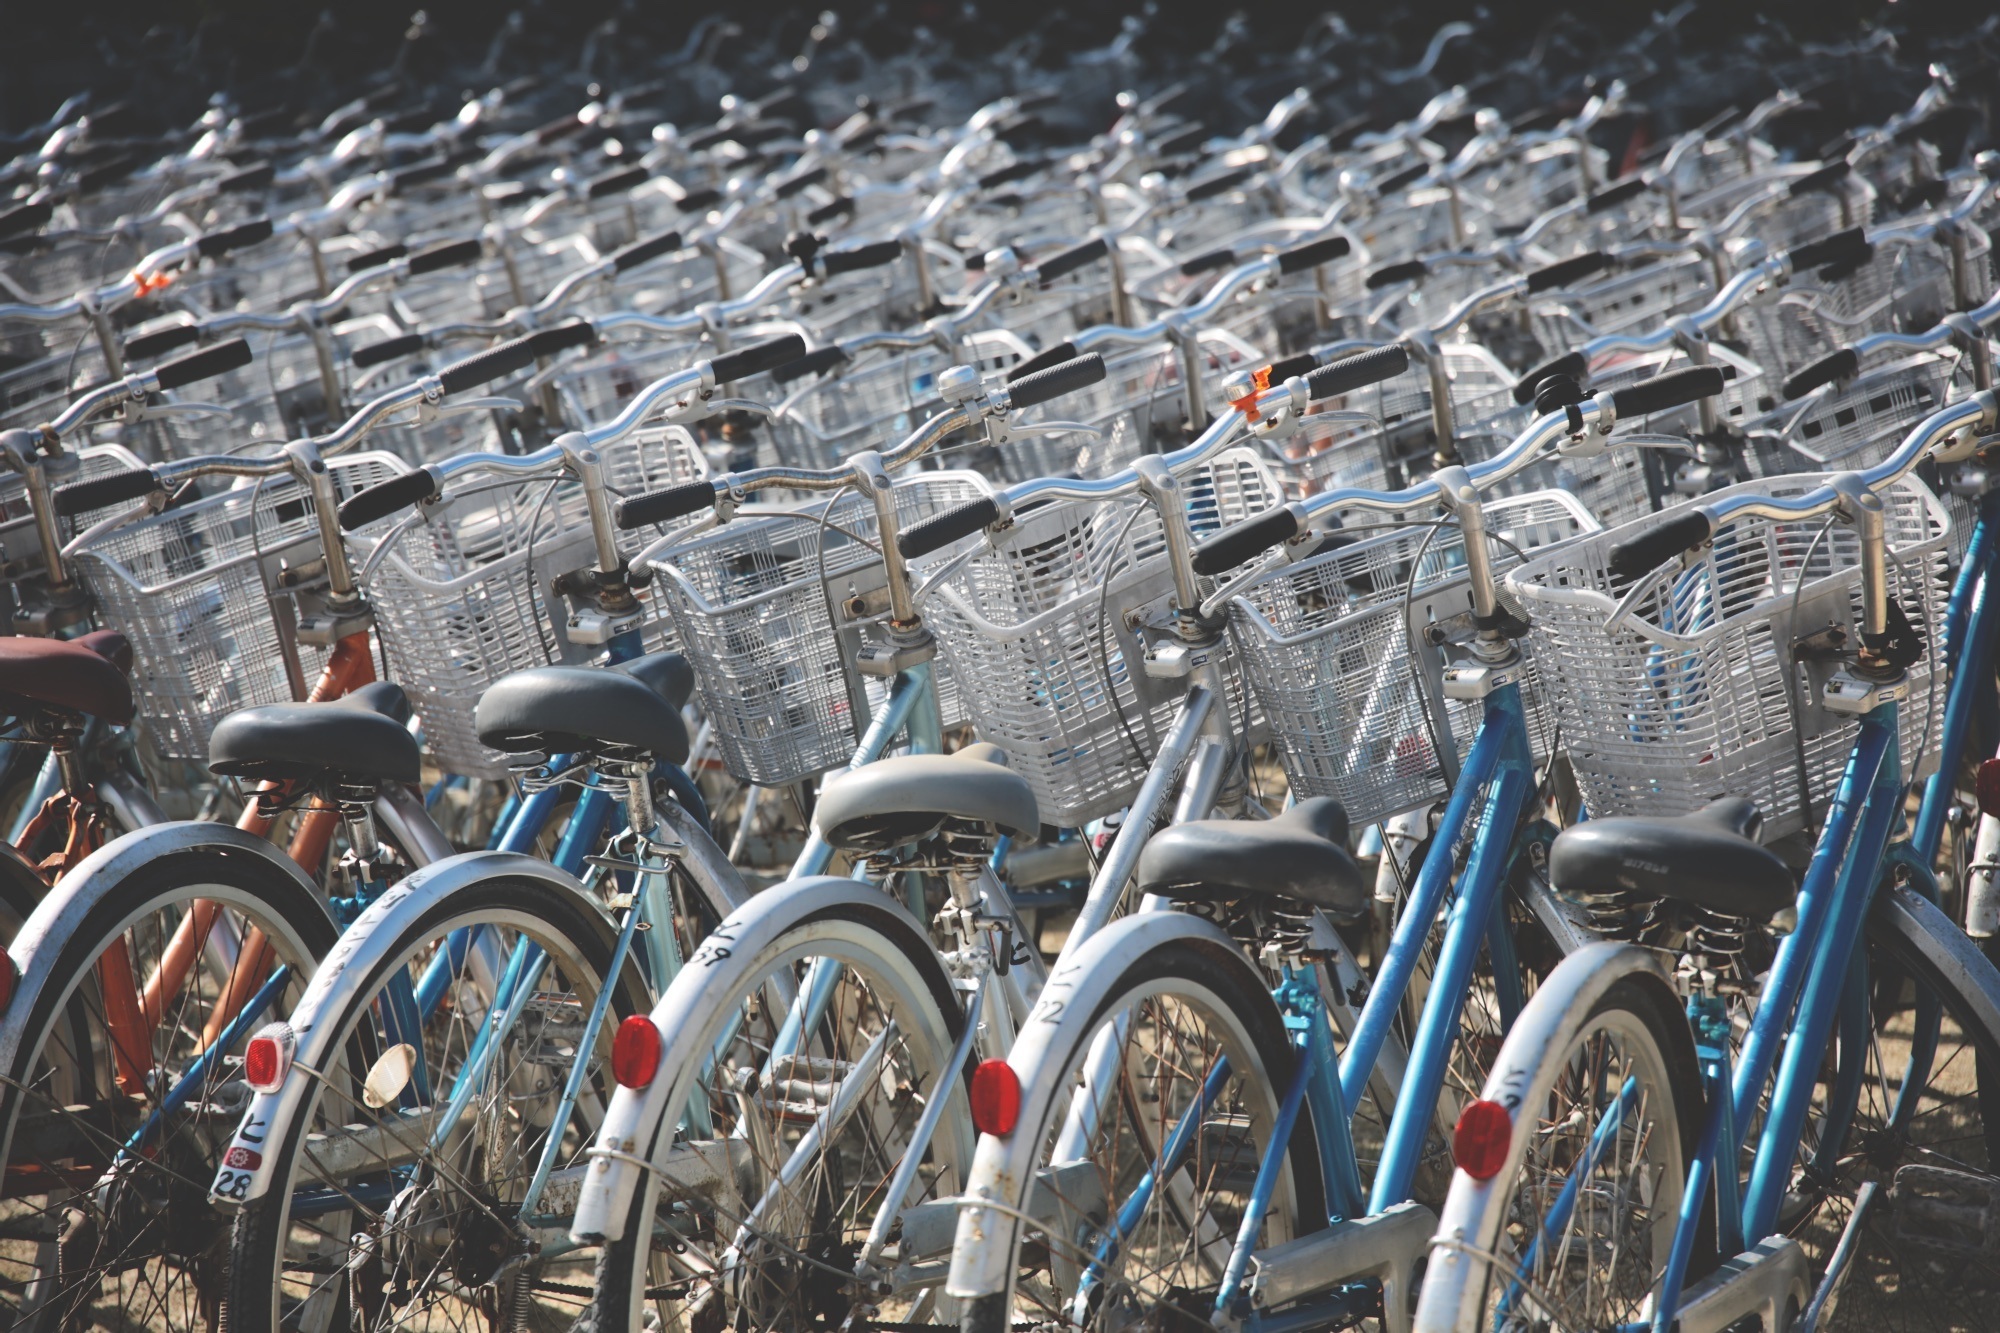
row, wheel, retro, bicycle, vehicle, motorcycle, cycle, sports equipment, cycling, bicycles, bikes, baskets, road bicycle, endurance sports, racing bicycle